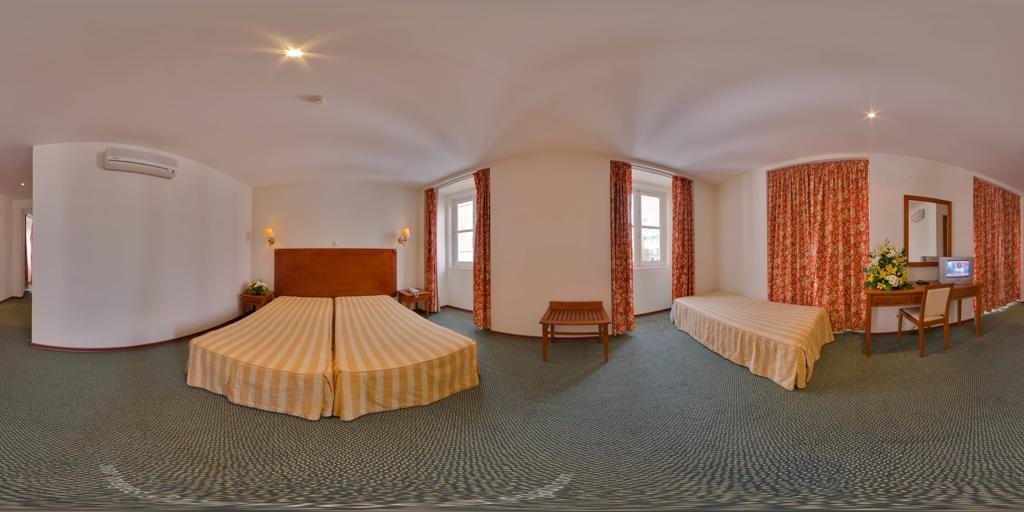
Referred object: the white wall-mounted air conditioner

Referred object: turn slightly left to see the twin beds

Referred object: the single bed opposite the pair of beds